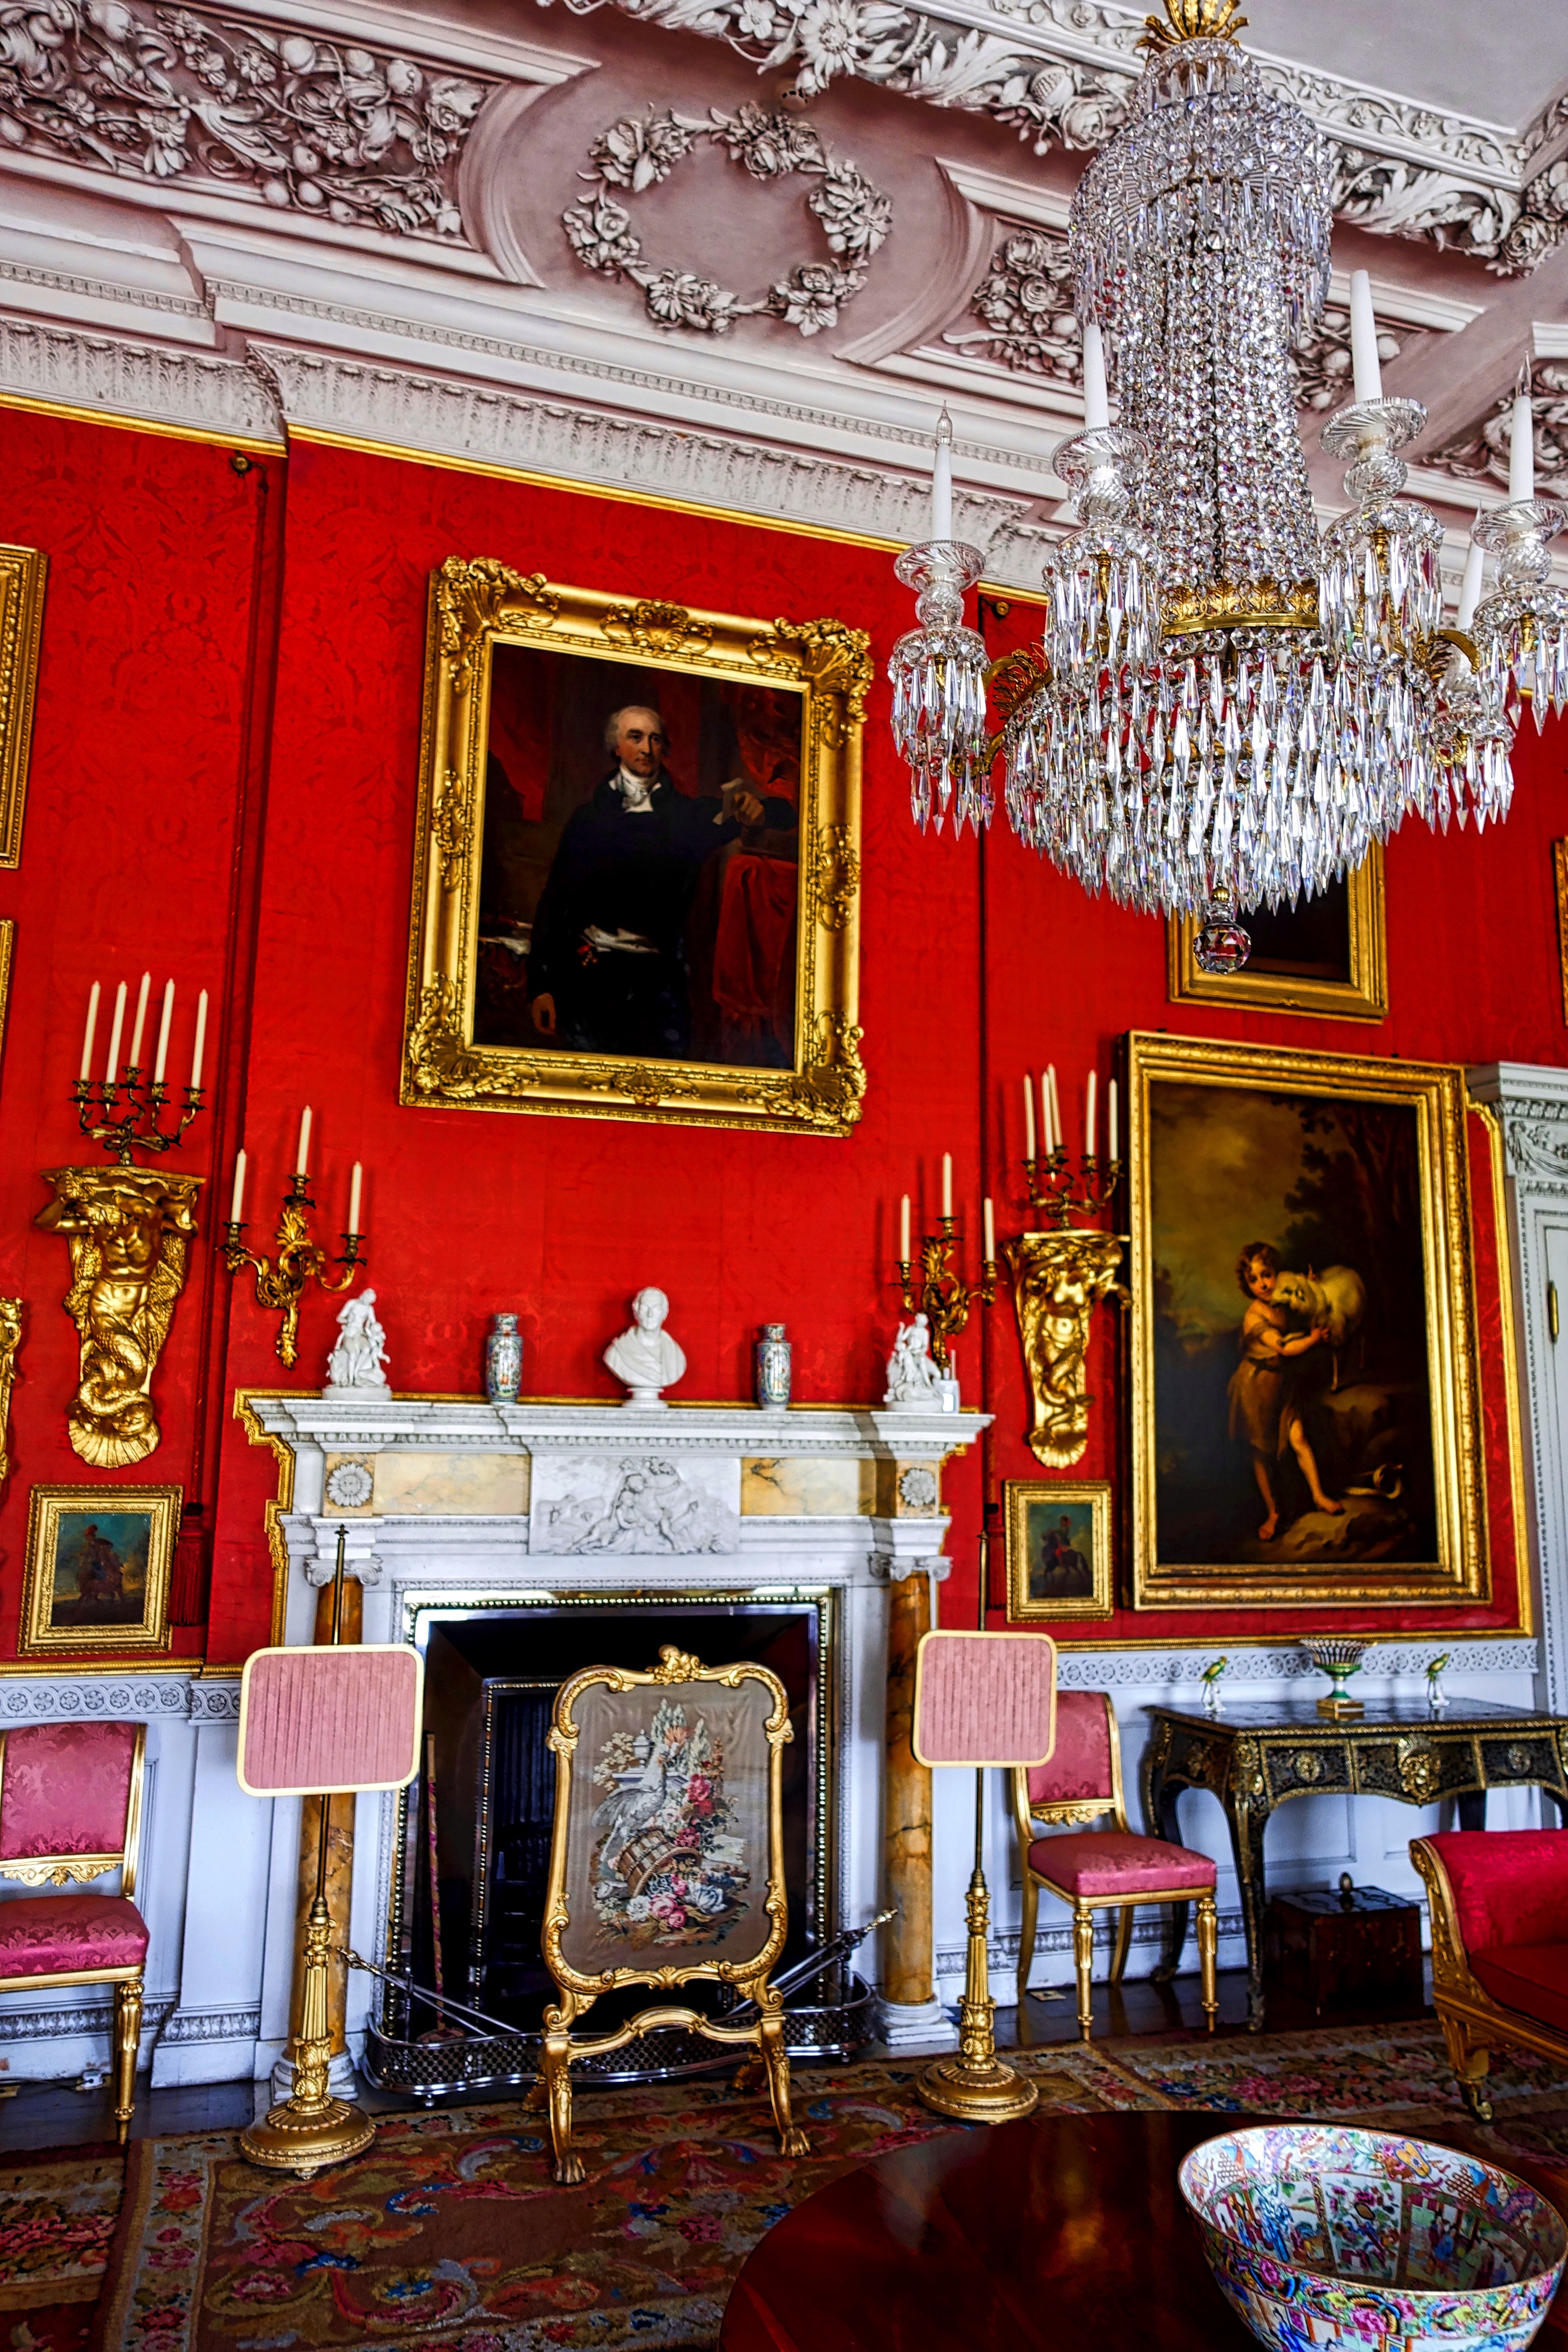
interior, building, palace, decoration, furniture, room, decor, apartment, place of worship, interior design, chairs, luxury, design, temple, altar, elegant, stately, estate, furnishings, home interior, interior decoration, home decoration